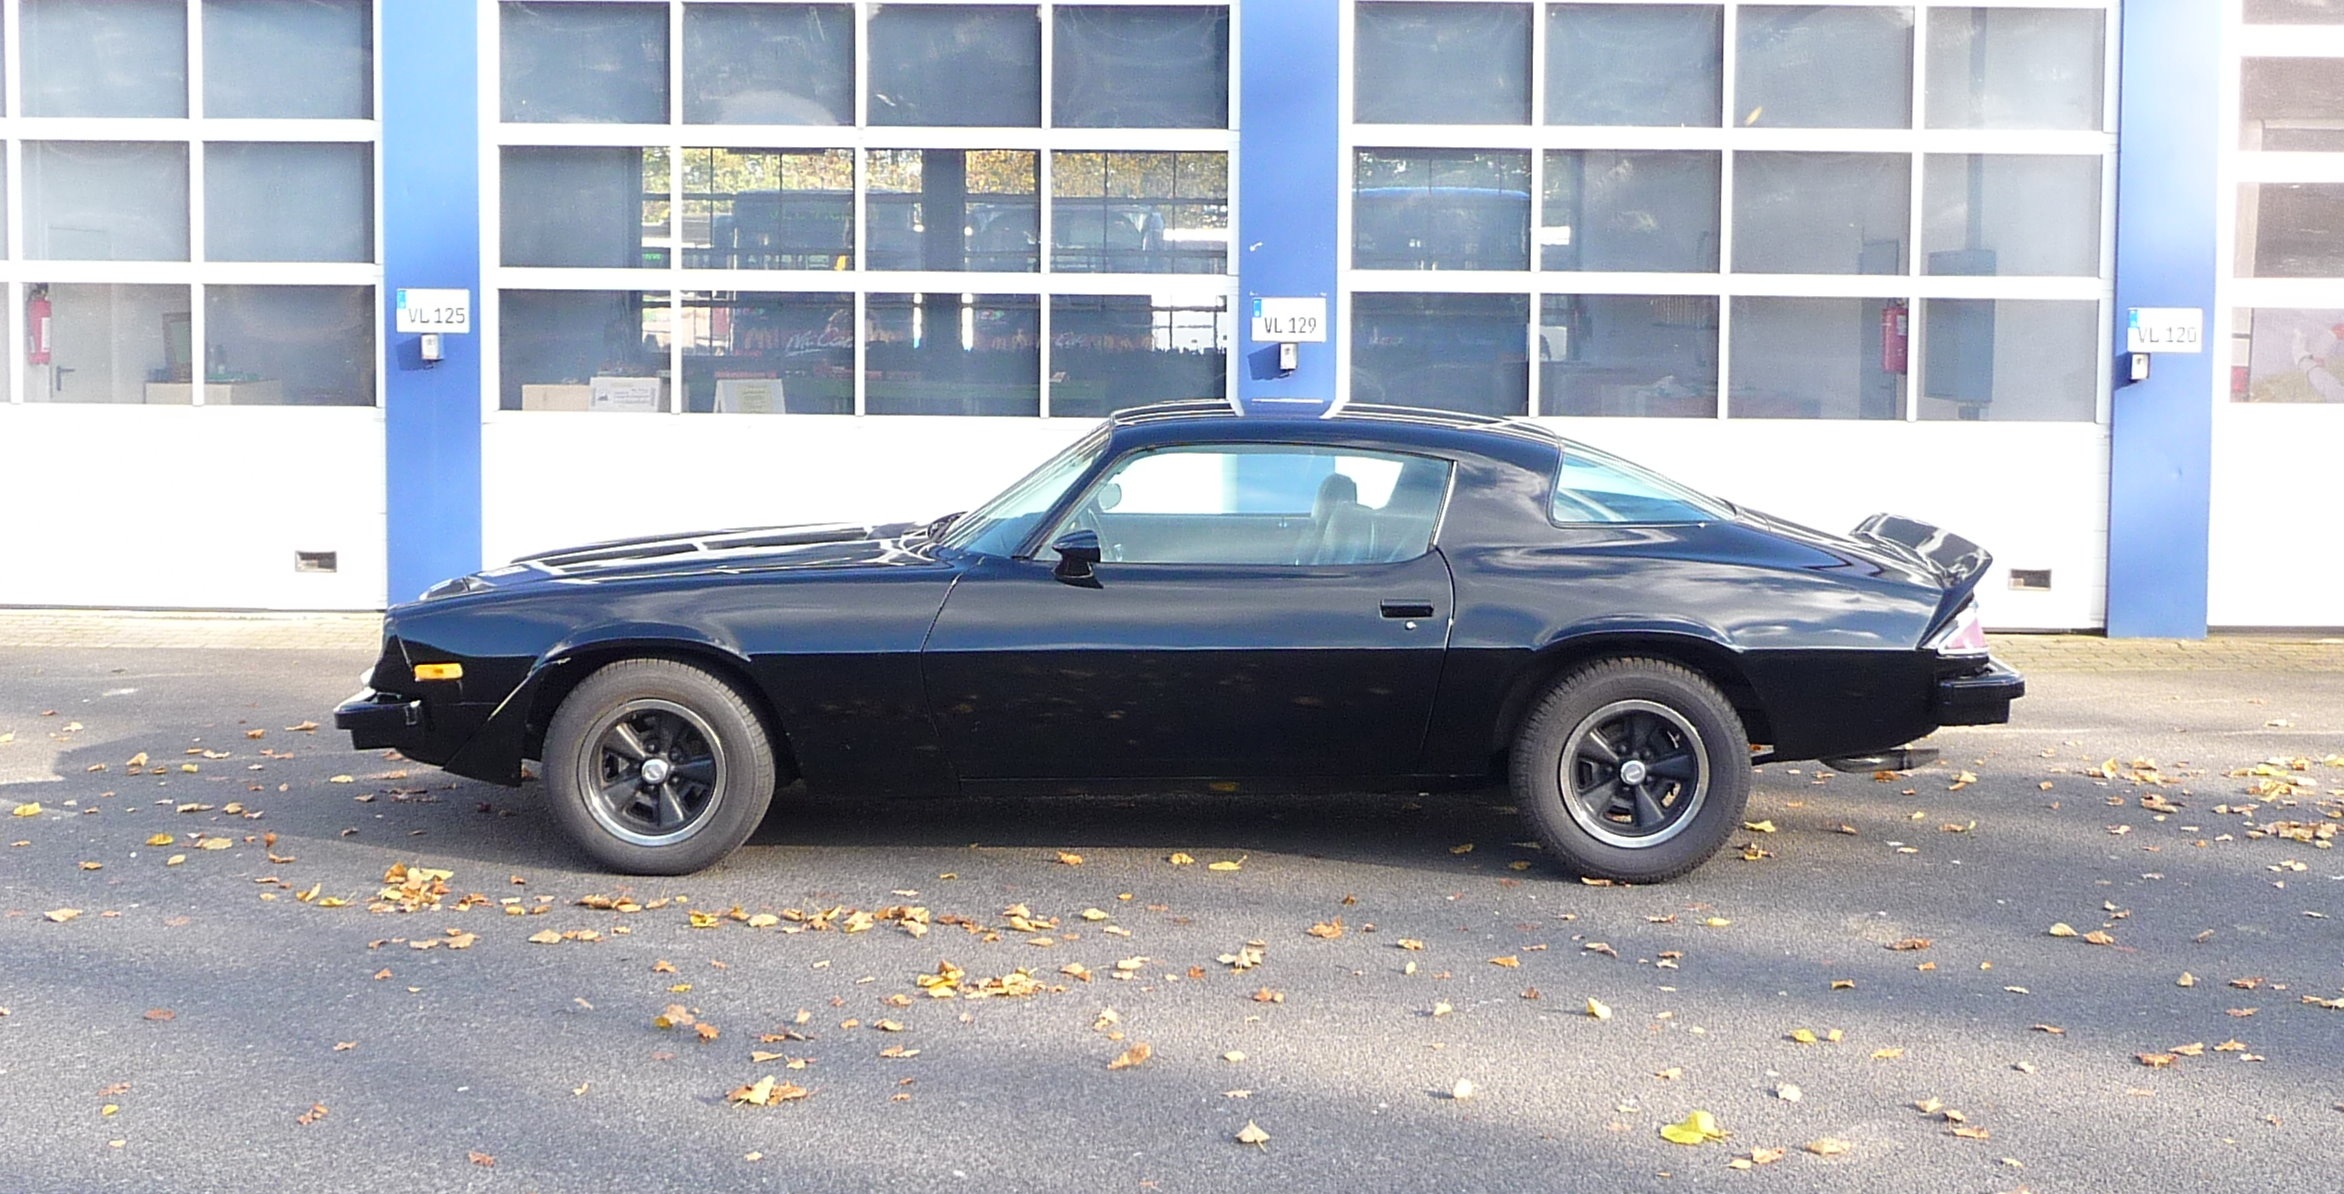
car, vehicle, sports car, oldtimer, classic, camaro, chevrolet, coupe, pkw, antique car, land vehicle, automobile make, performance car